George Jennings

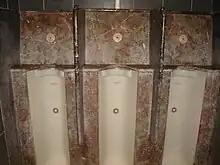

Prince Albert presented George Jennings with the Medal of the Society of Arts for his 'indiarubber tube taps and tube' for water supply. By now he was prospering and had also established George Jennings South Western Pottery at Parkstone Pottery in Dorset, manufacturing water closets, salt-glaze drainage, sanitary pipes and architectural details, such as terracotta moulding for Lady Wimborne Cottages of the Canford estate. Parkstone was the site of several industrial undertakings, the largest being George Jennings South Western Pottery, which had its own steam locomotive, that ran on a private branch line from Parkstone Station.